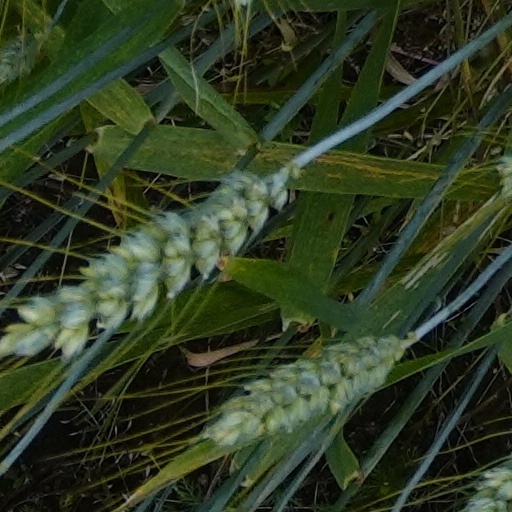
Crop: wheat